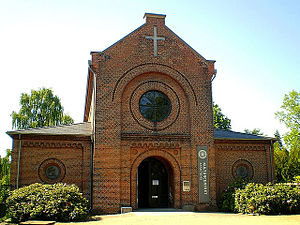
Valdemar Ingemann / Værker
Kulturcentret Assistens, tidl. gravkapel
Carl Johannes Valdemar Ingemann var en dansk arkitekt, der var en meget benyttet arkitekt til domicil- og fabriksbyggeri i anden halvdel af 1800-tallet. I sine sidste år arbejdede han i kompagniskab med sin søn Bernhard Ingemann. Han var også borgerrepræsentant i København.